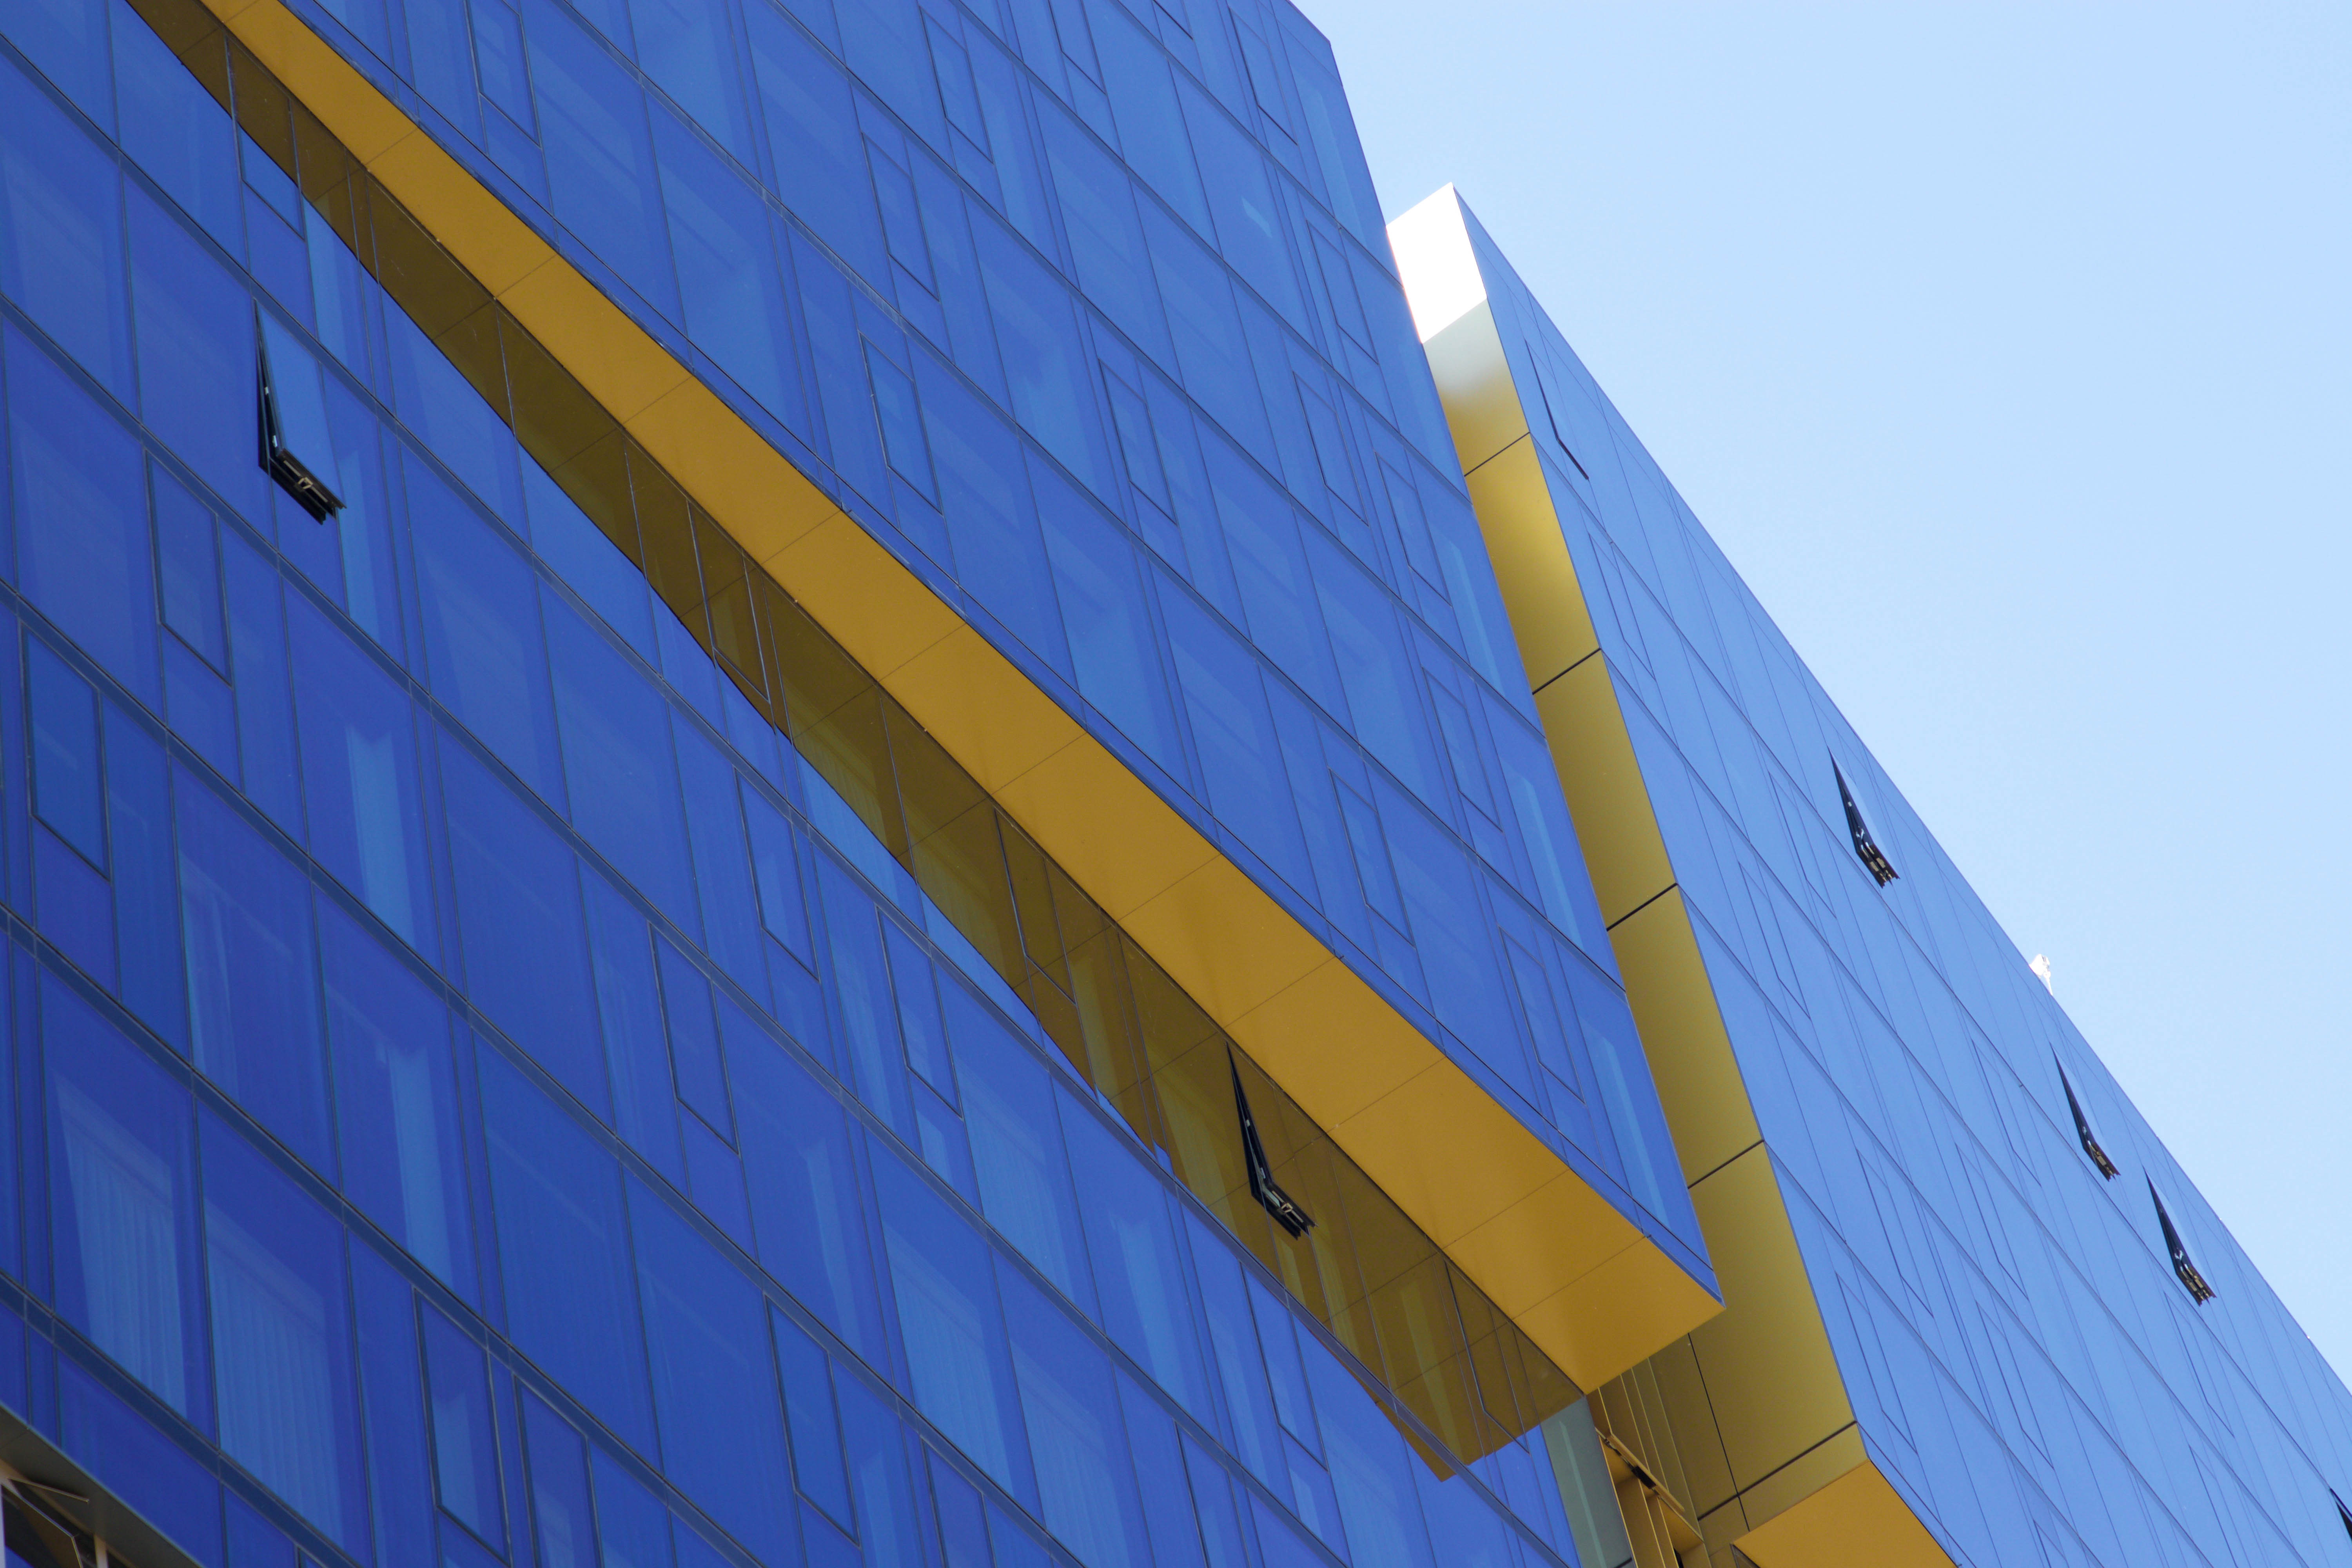
blue, architecture, daytime, yellow, sky, line, commercial building, azure, building, wall, urban area, metropolitan area, facade, corporate headquarters, Material property, skyscraper, electric blue, city, real estate, reflection, glass, tower block, headquarters, metal